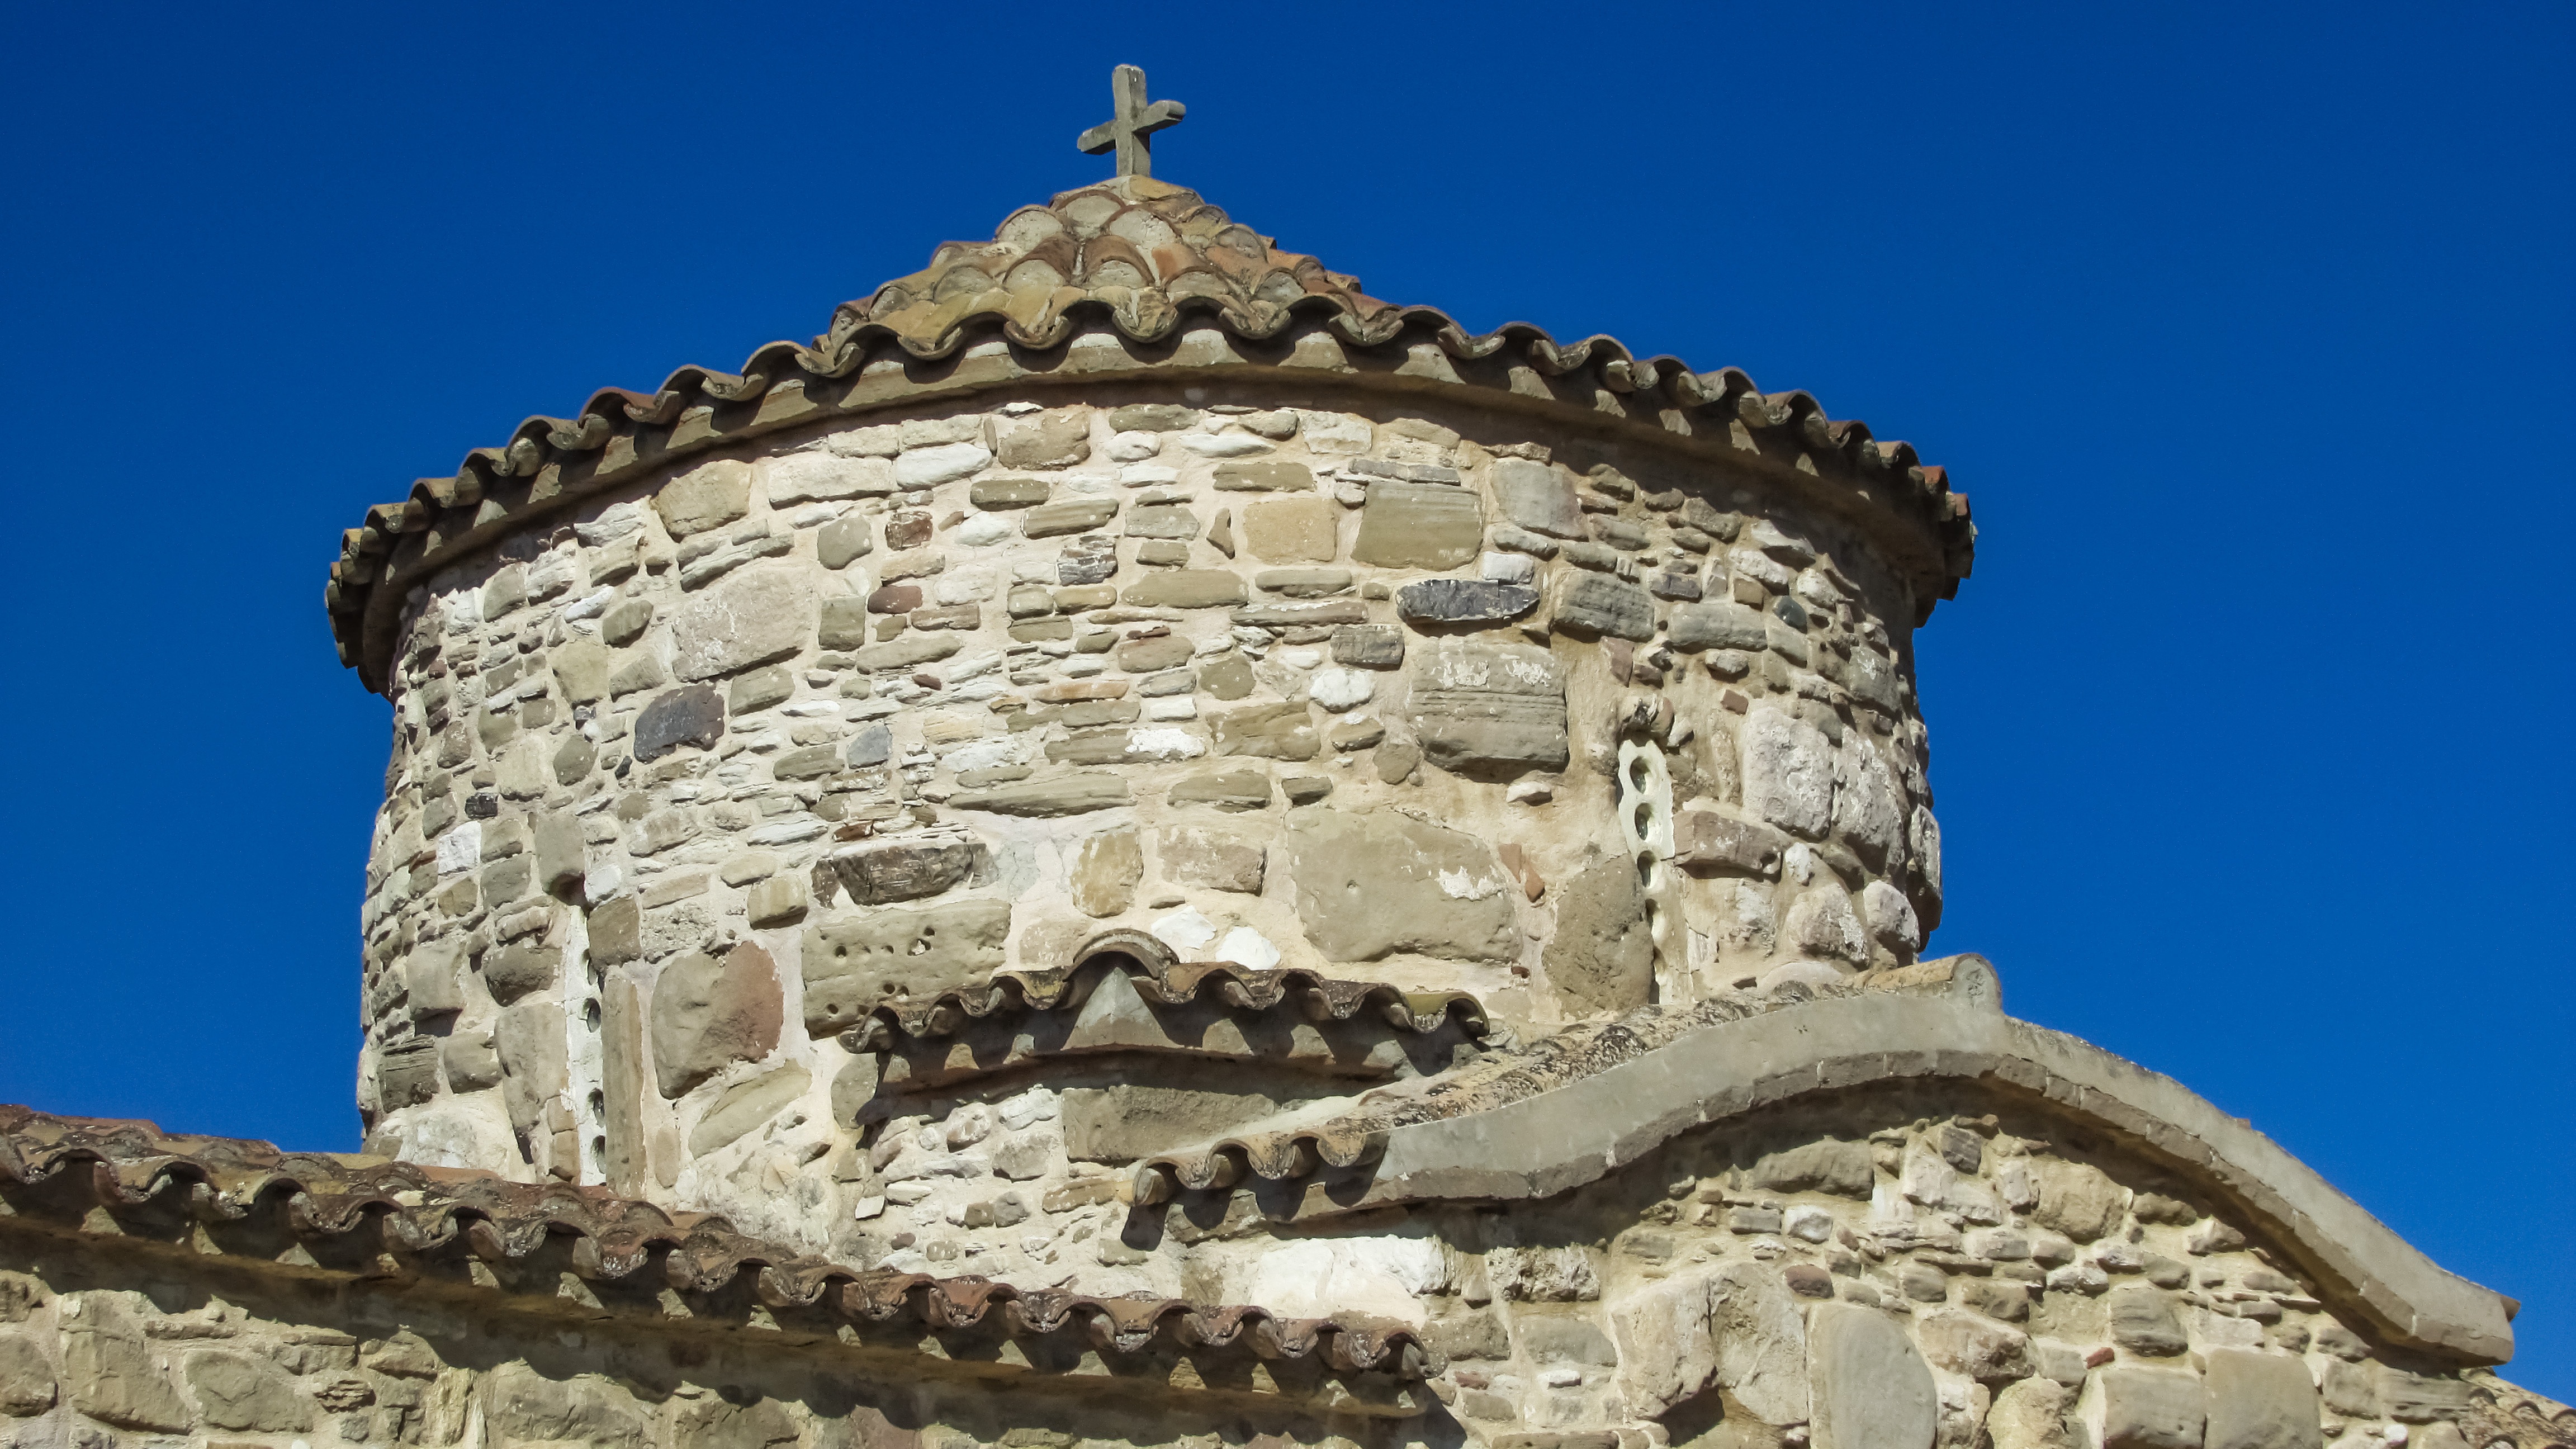
architecture, structure, building, monument, tower, religion, ancient, landmark, sightseeing, church, place of worship, medieval, temple, ruins, history, christianity, orthodox, heritage, unesco, dome, cyprus, archaeological site, unesco world heritage site, hindu temple, historic site, ancient history, ancient roman architecture, ancient greek temple, maya civilization, panagia tou kampou, choirokoitia